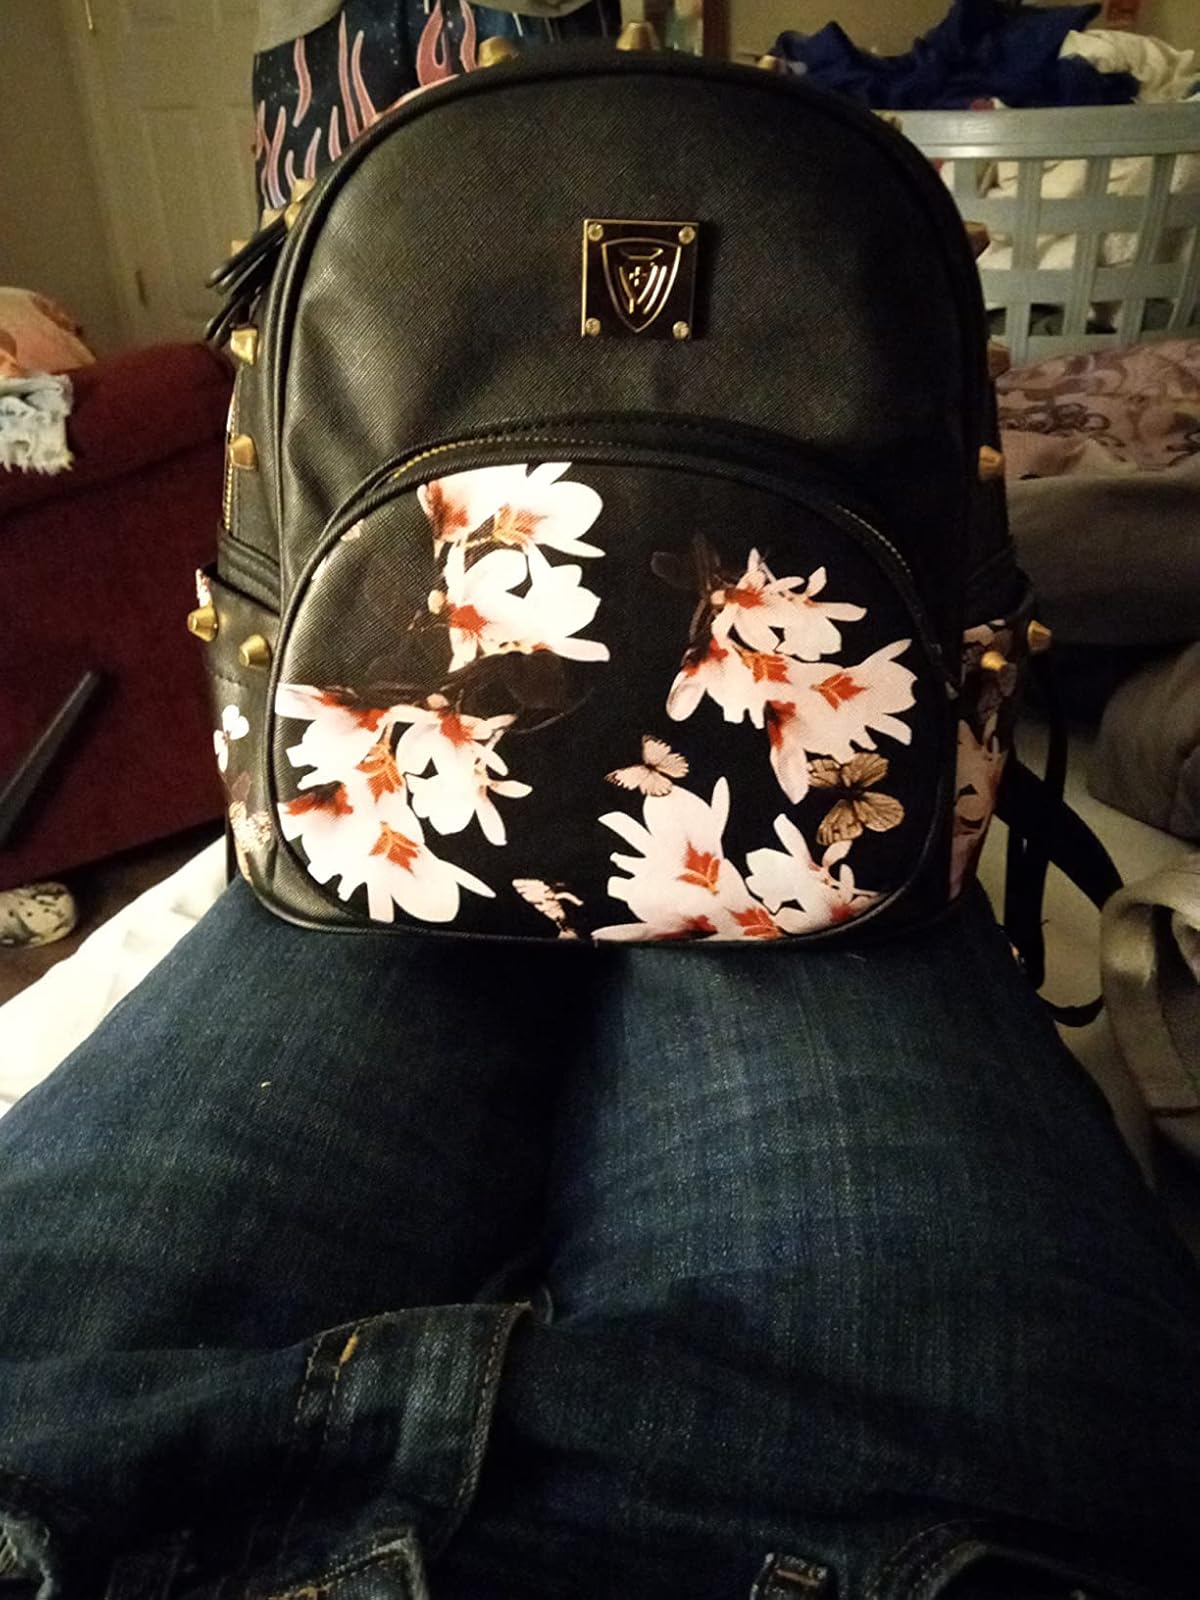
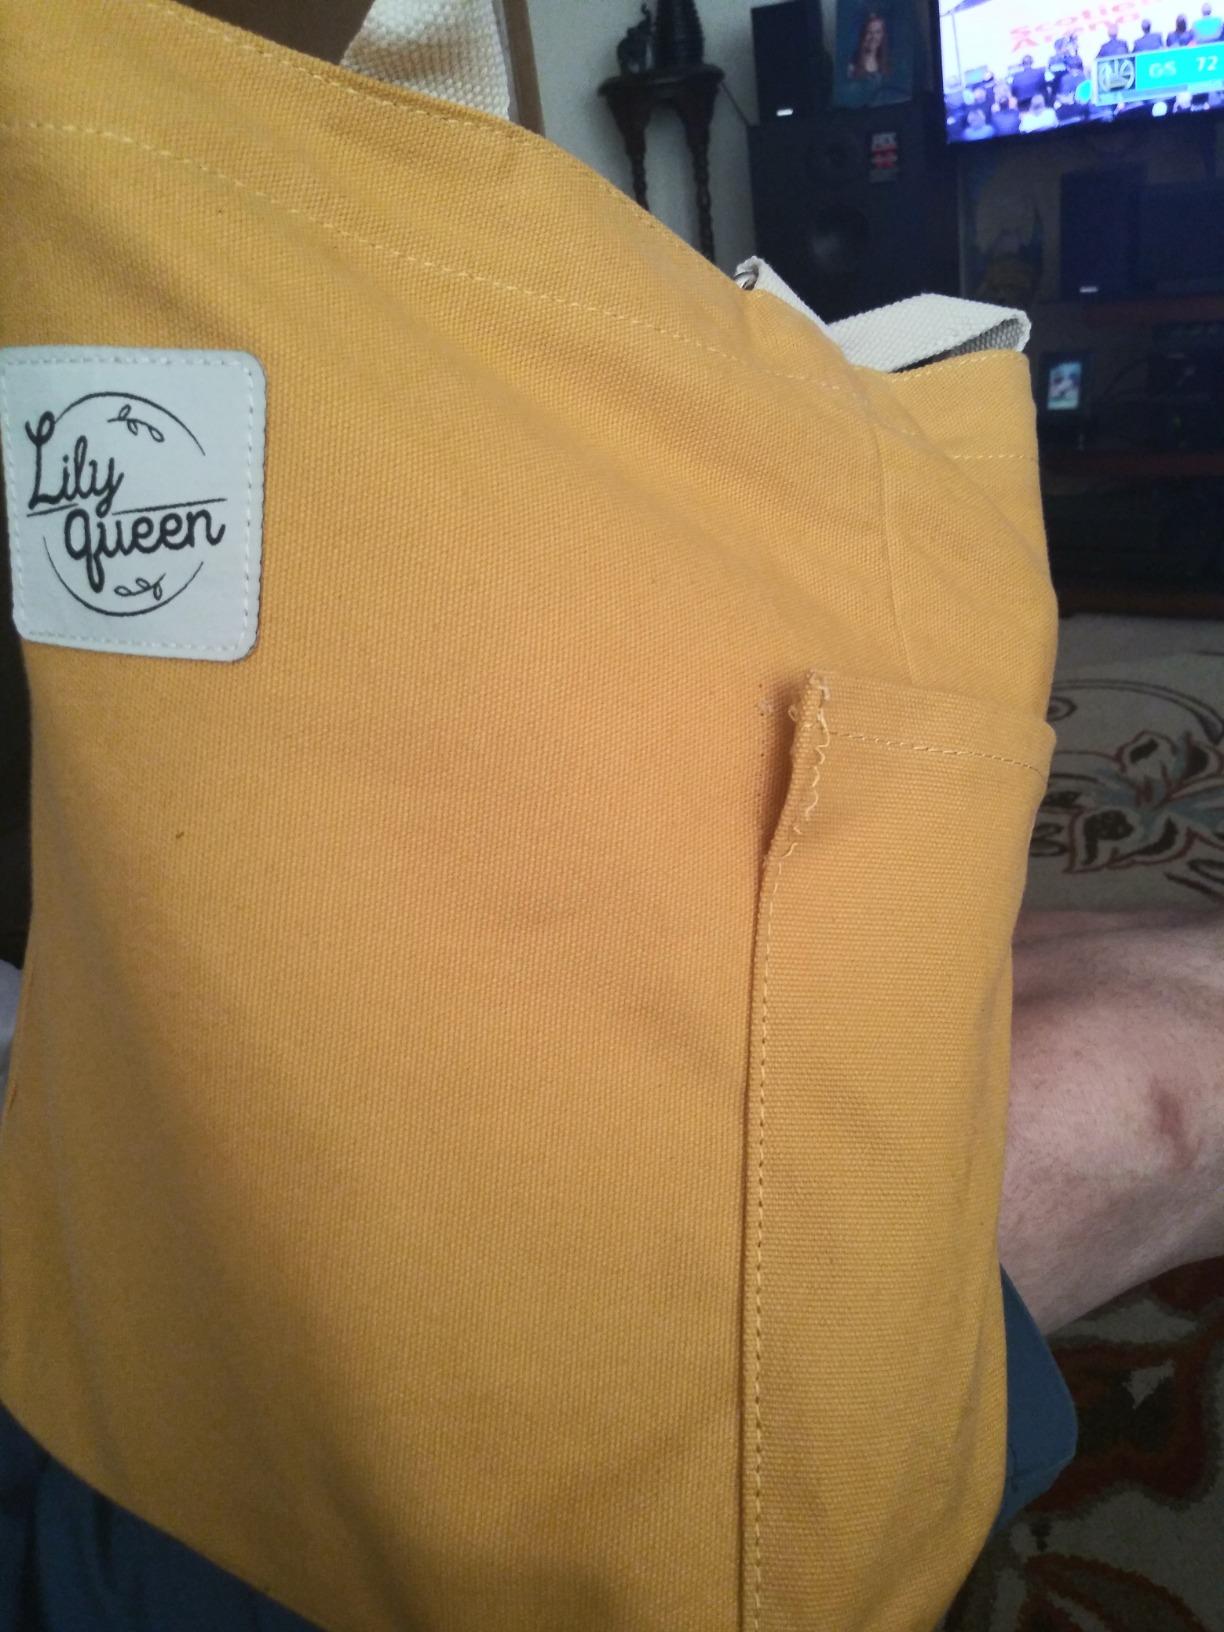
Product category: accessories_handbag
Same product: no